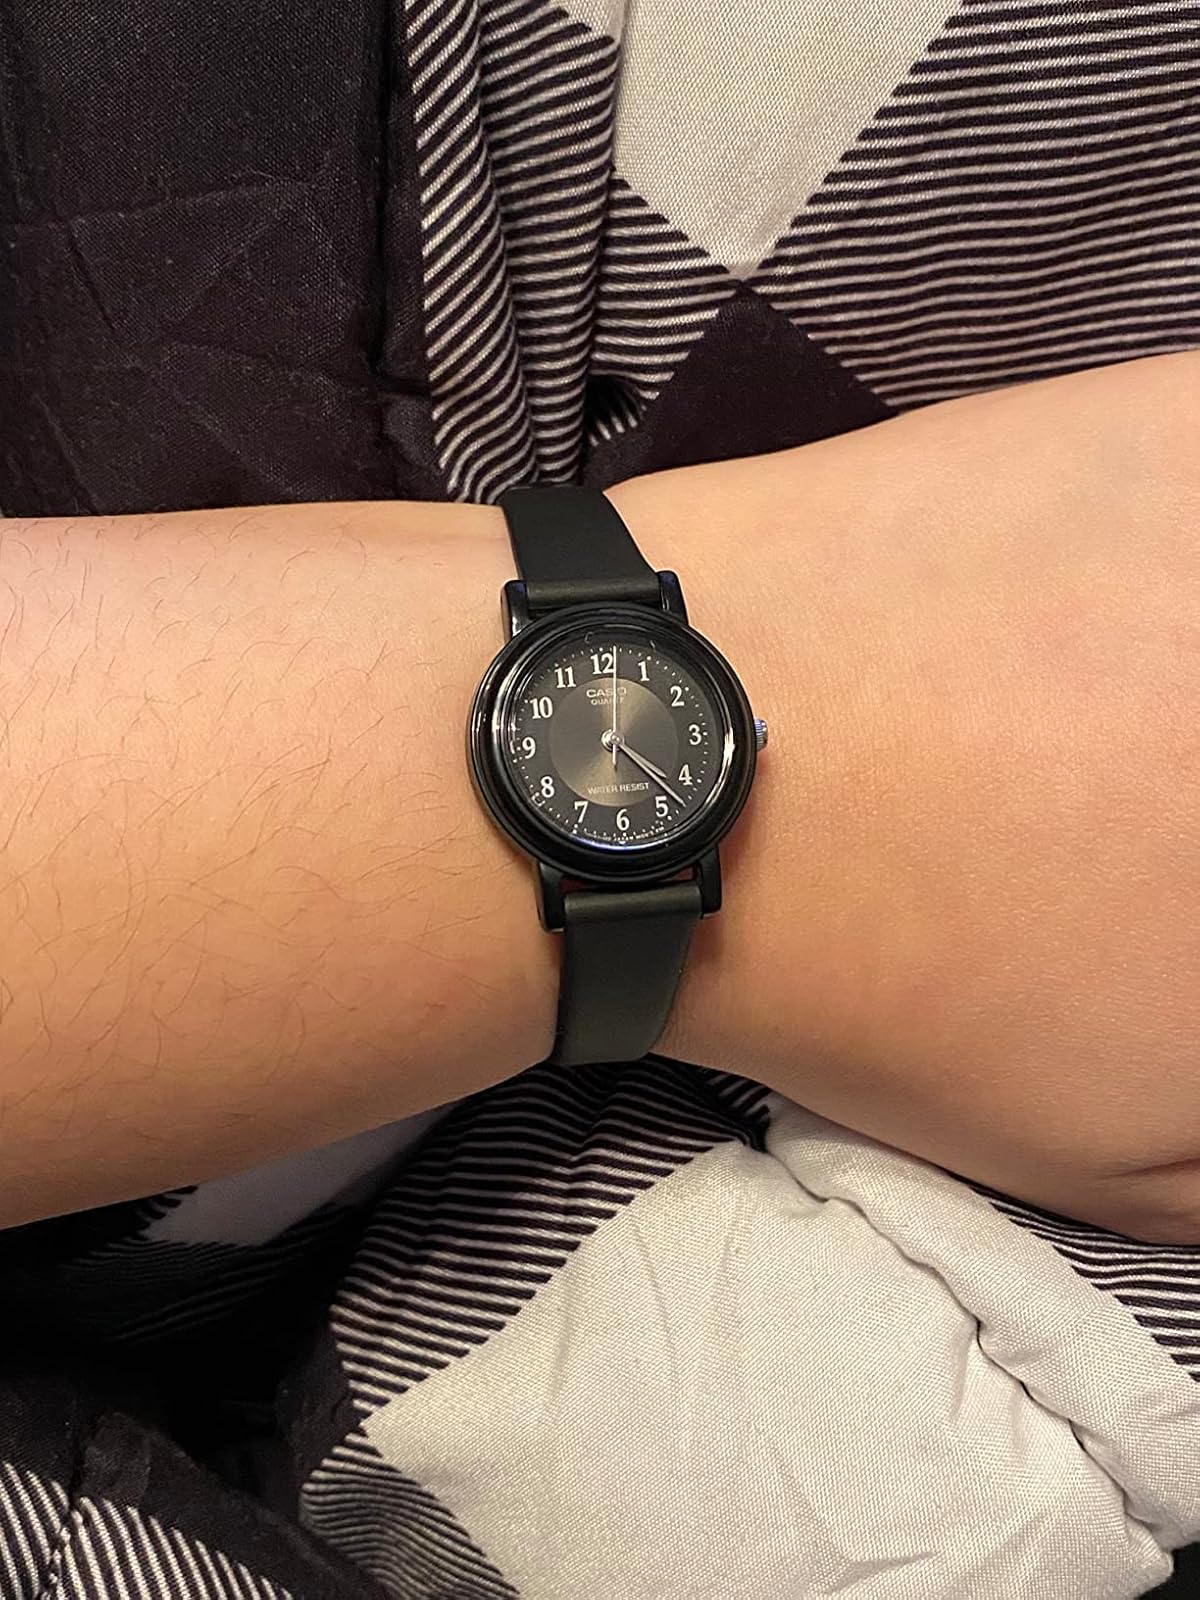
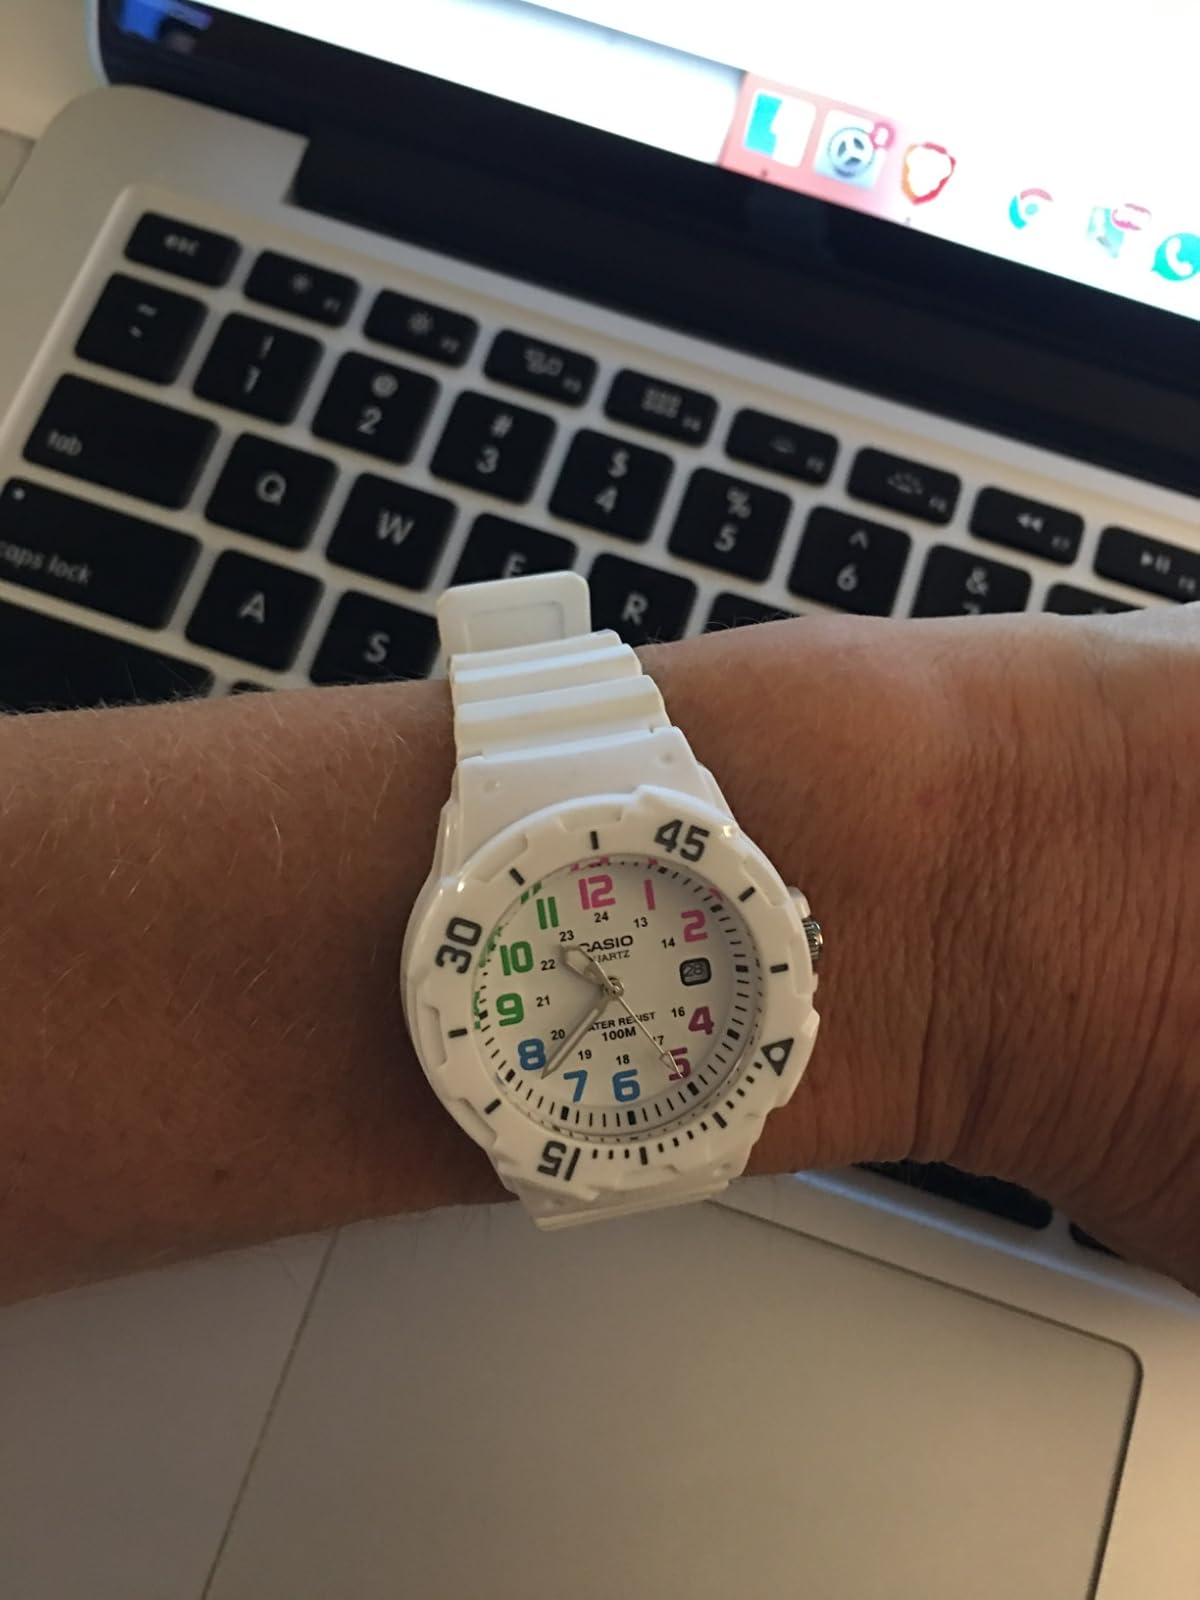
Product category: accessories_watch
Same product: no